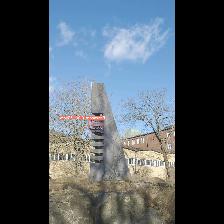
Label: NonHuman